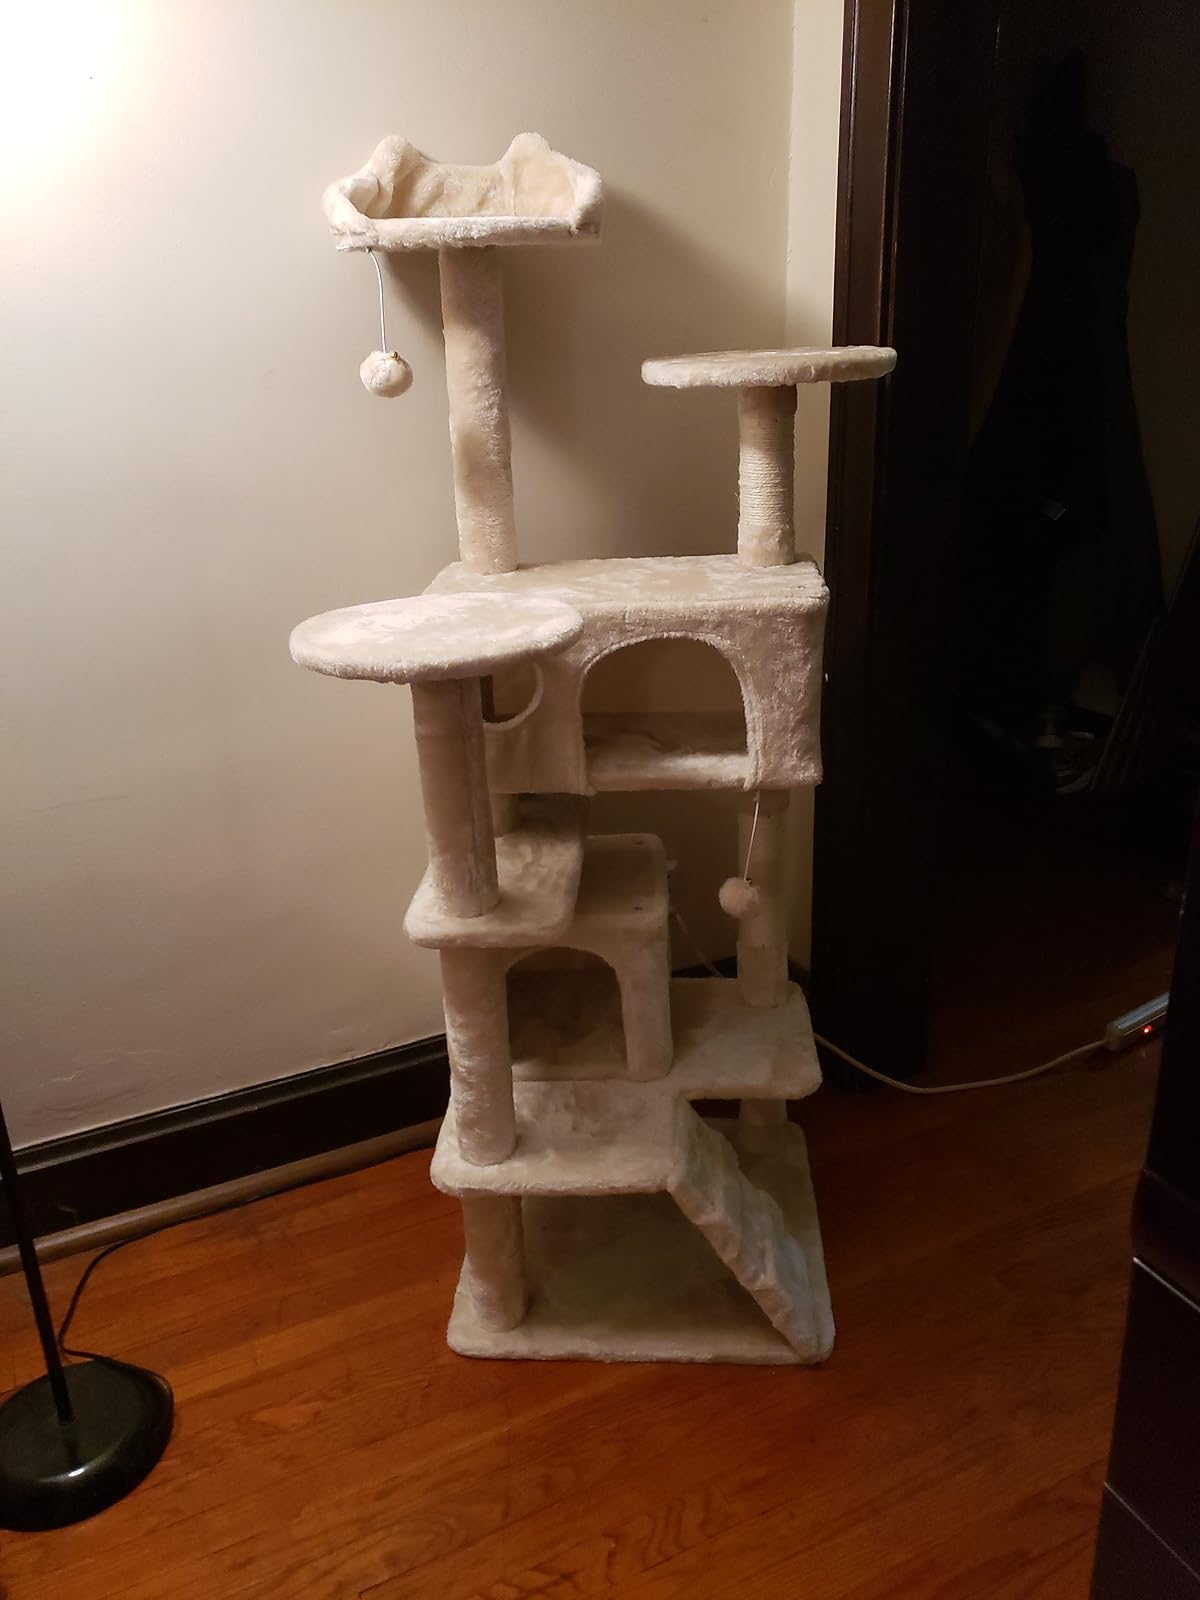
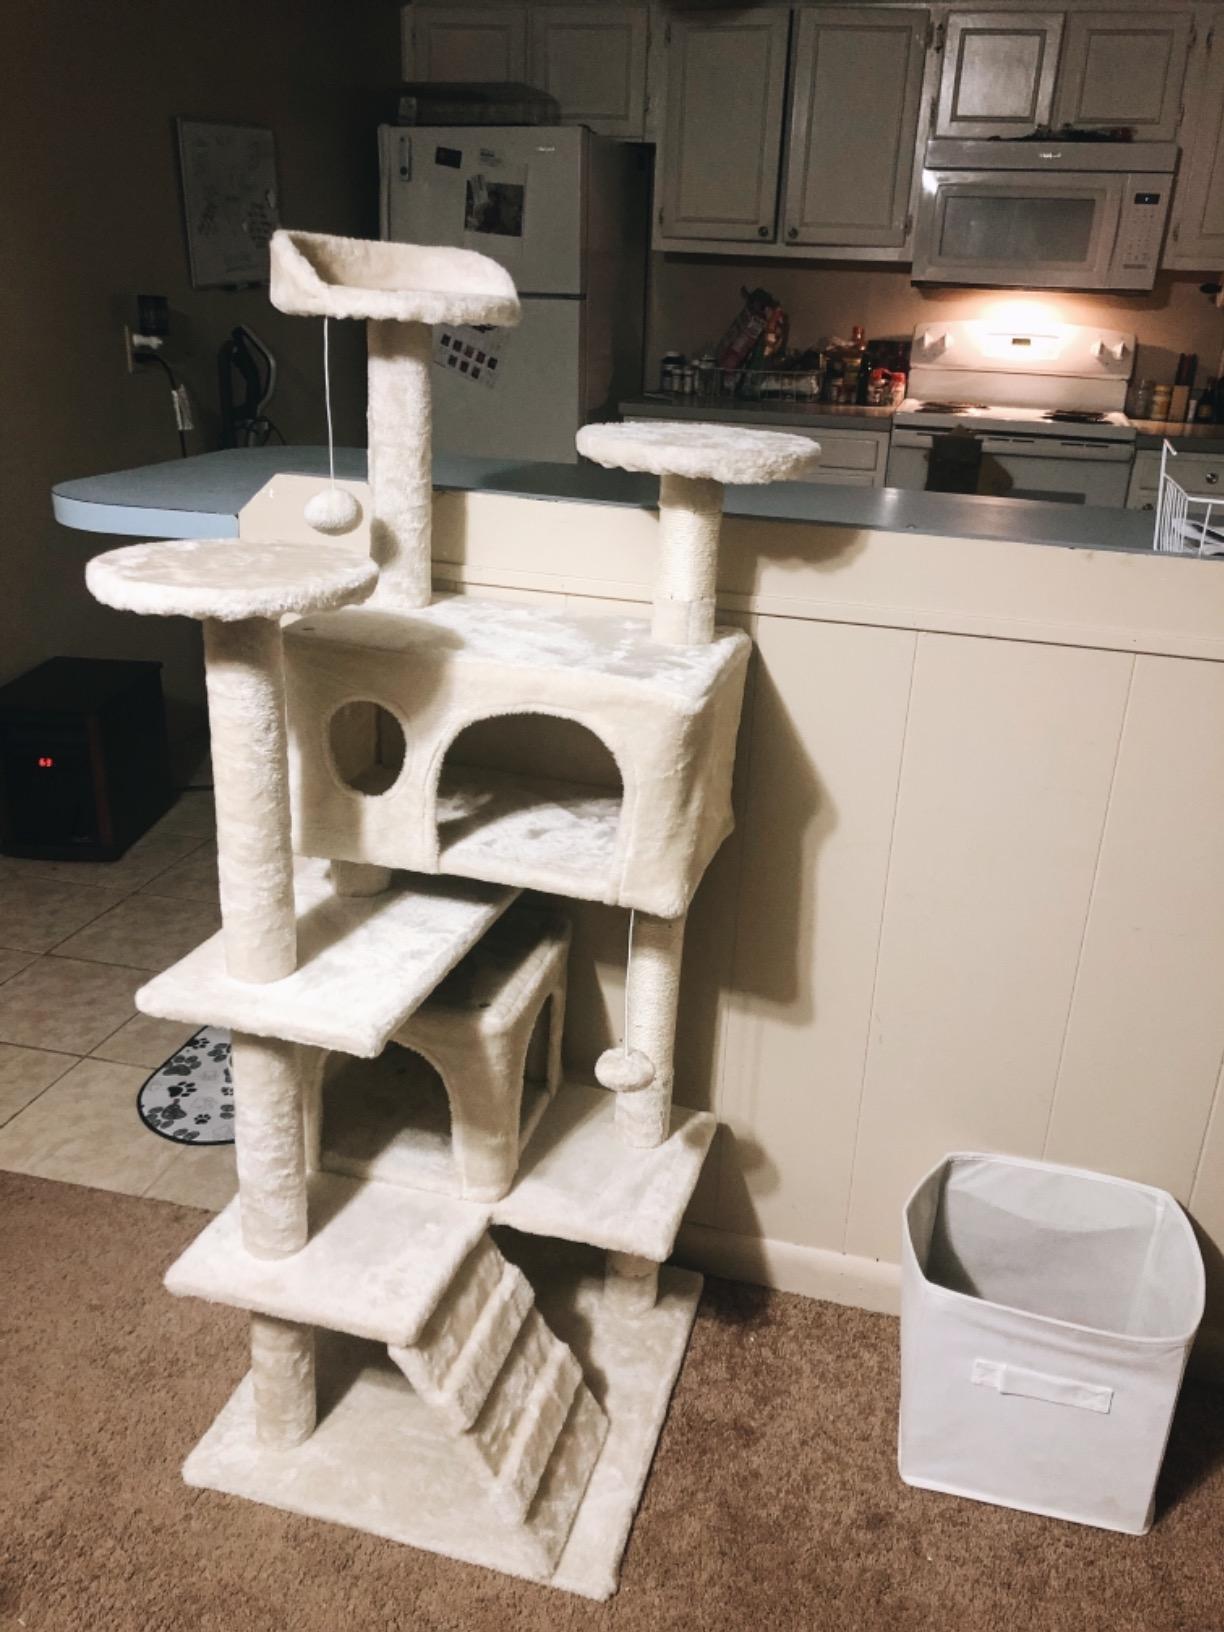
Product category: items_cat tree
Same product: yes